Alias Ladyfingers

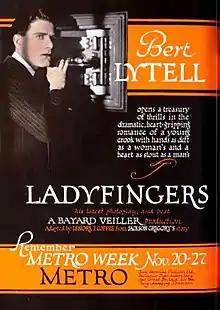
Advertisement

Alias Ladyfingers, also known as Ladyfingers, is a lost 1921 American silent comedy film based on the 1920 mystery novel "Ladyfingers" by Jackson Gregory. It was adapted for the screen by Lenore Coffee and was directed by Bayard Veiller. The film stars Bert Lytell, Ora Carew, Frank Elliot, Edythe Chapman, and DeWitt Jennings. The film was produced and distributed by Metro Pictures Corporation.